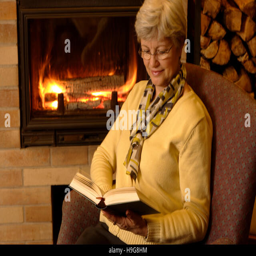
woman reading a book at a fireplace